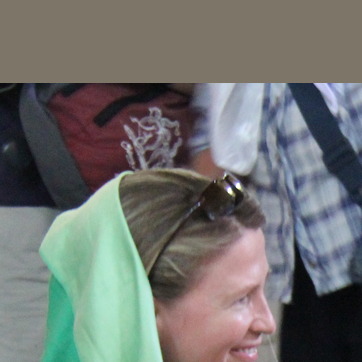
Material: hair